Battle of Sisak

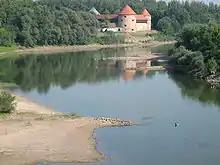
Sisak fortress today.

The central authorities of both the Ottoman Empire and the Habsburg monarchy were rather reluctant to fight each other, after both having fought several campaigns on Hungarian and Moldavian lands, and four renewals of the 1547 truce; but large scale military raids were being launched into each other's territories: There had been numerous raids into Habsburg Hungary by the "akıncılar", the irregular Ottoman light cavalry, while on the other hand, Uskoci (Balkan Habsburg-sided irregular soldiers on the eastern Adriatic coast) were being encouraged to conduct raids into Ottoman territory in the Balkans. Clashes on the Croatian frontier also continued despite the truce. The Croatian–Ottoman border went between Koprivnica and Virovitica to Sisak, then westward to Karlovac, southward to Plitvice Lakes, and southwestward to the Adriatic Sea. Croatia at the time had only 16,800 km² of free territory and around 400,000 inhabitants.